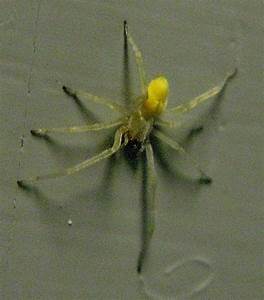
Label: spider